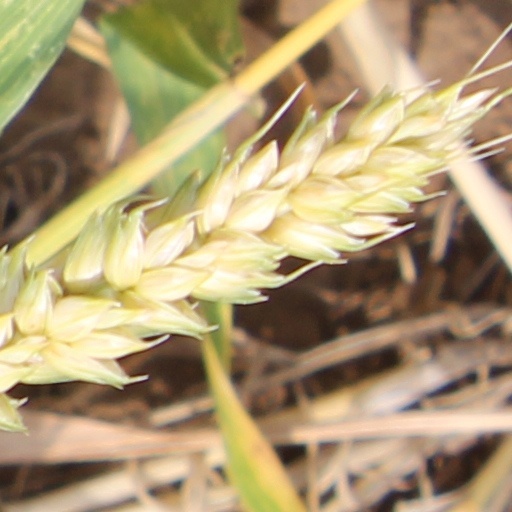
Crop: wheat